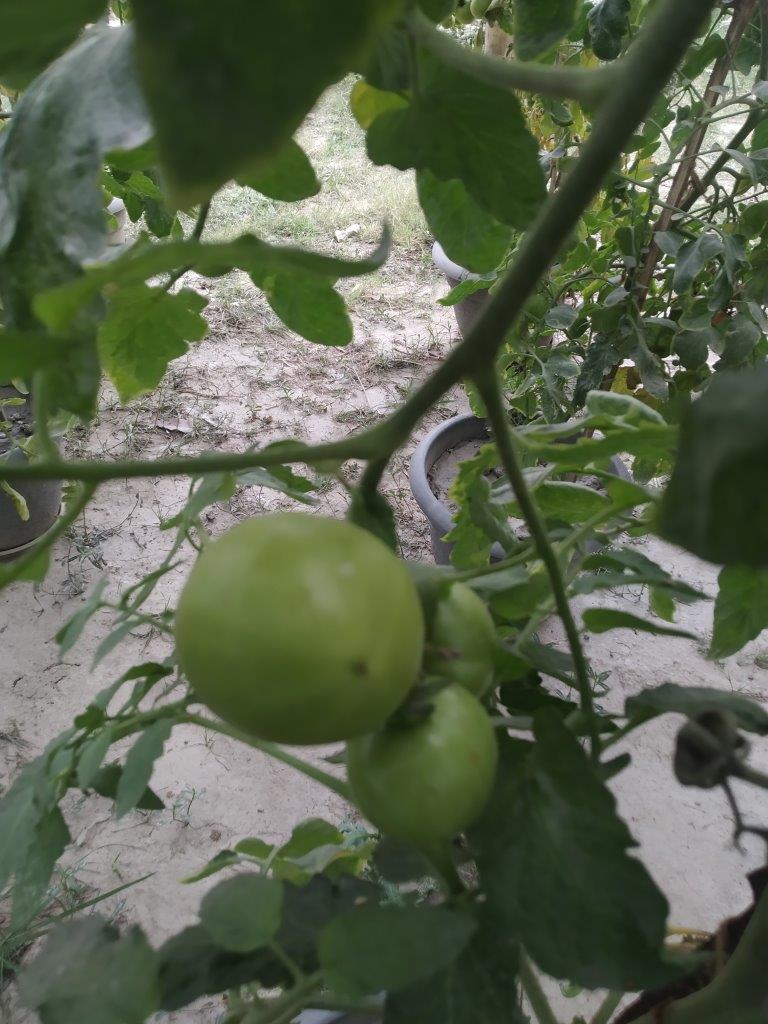
Maturity: Immature